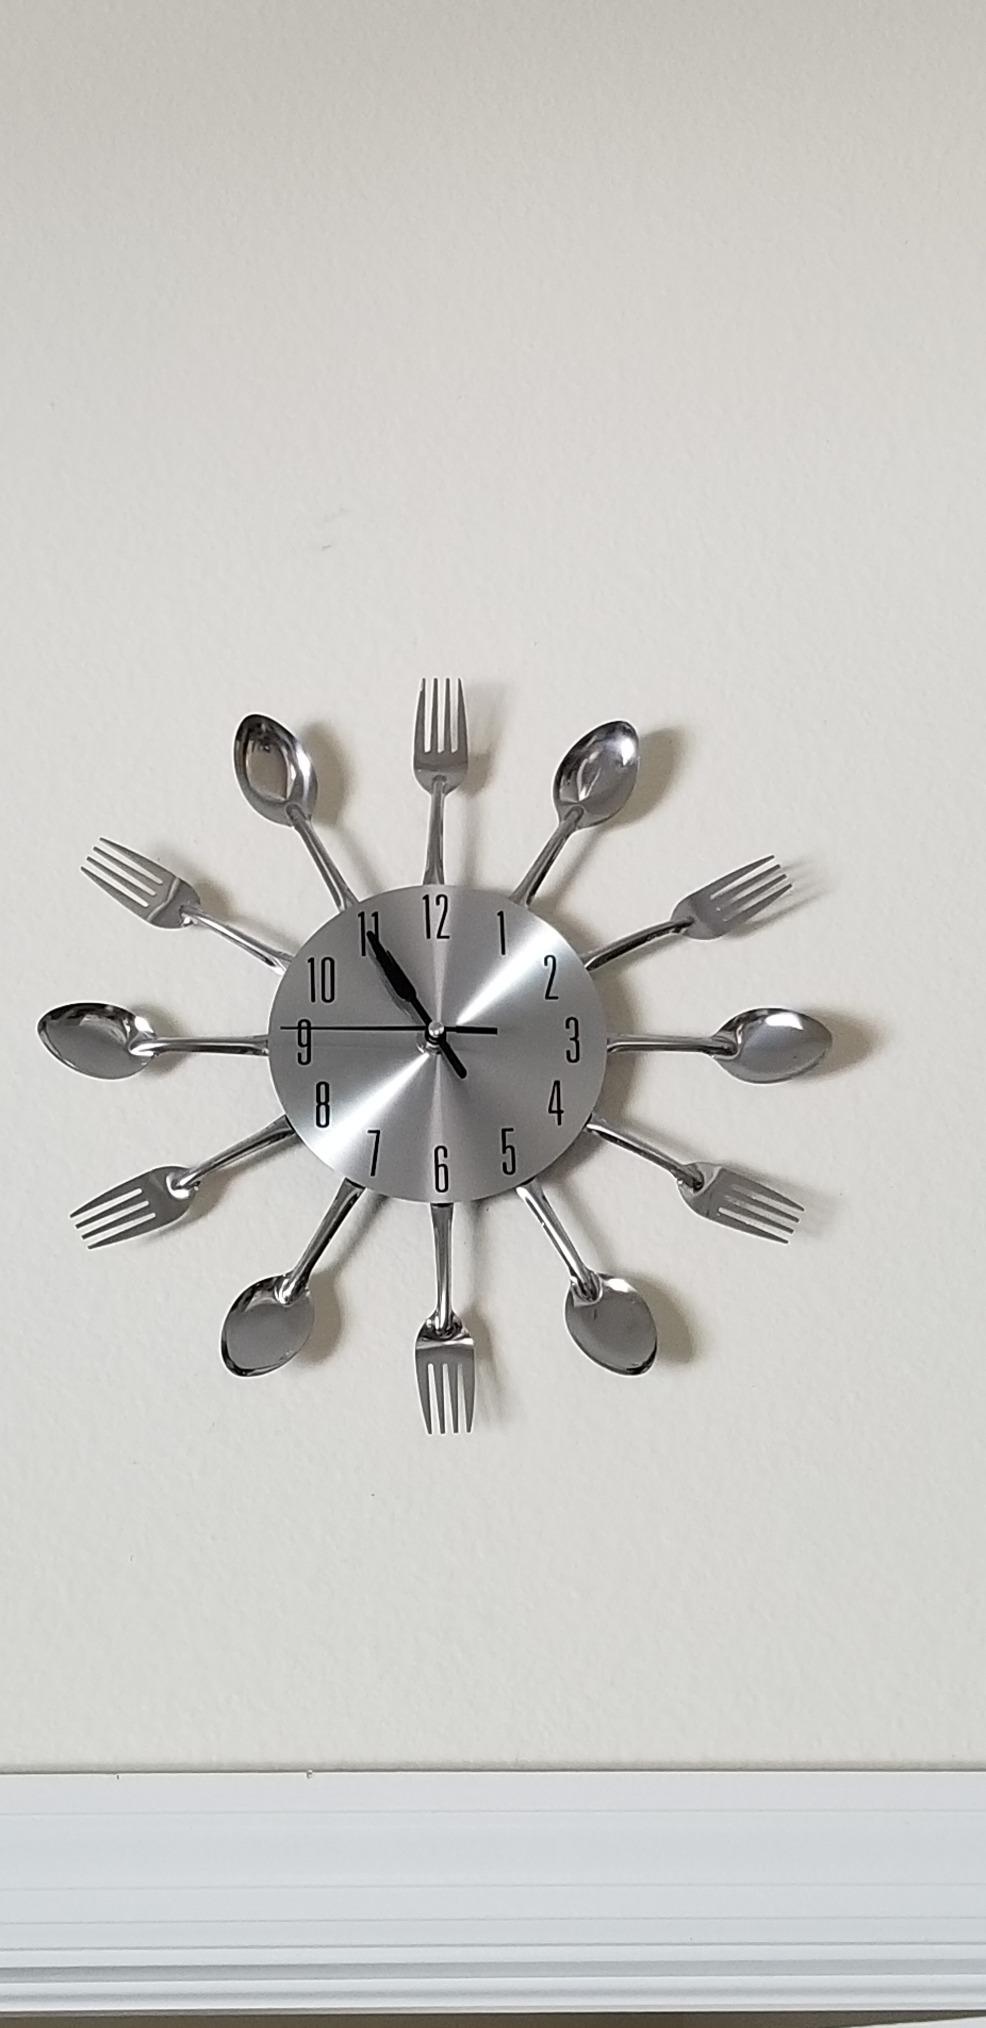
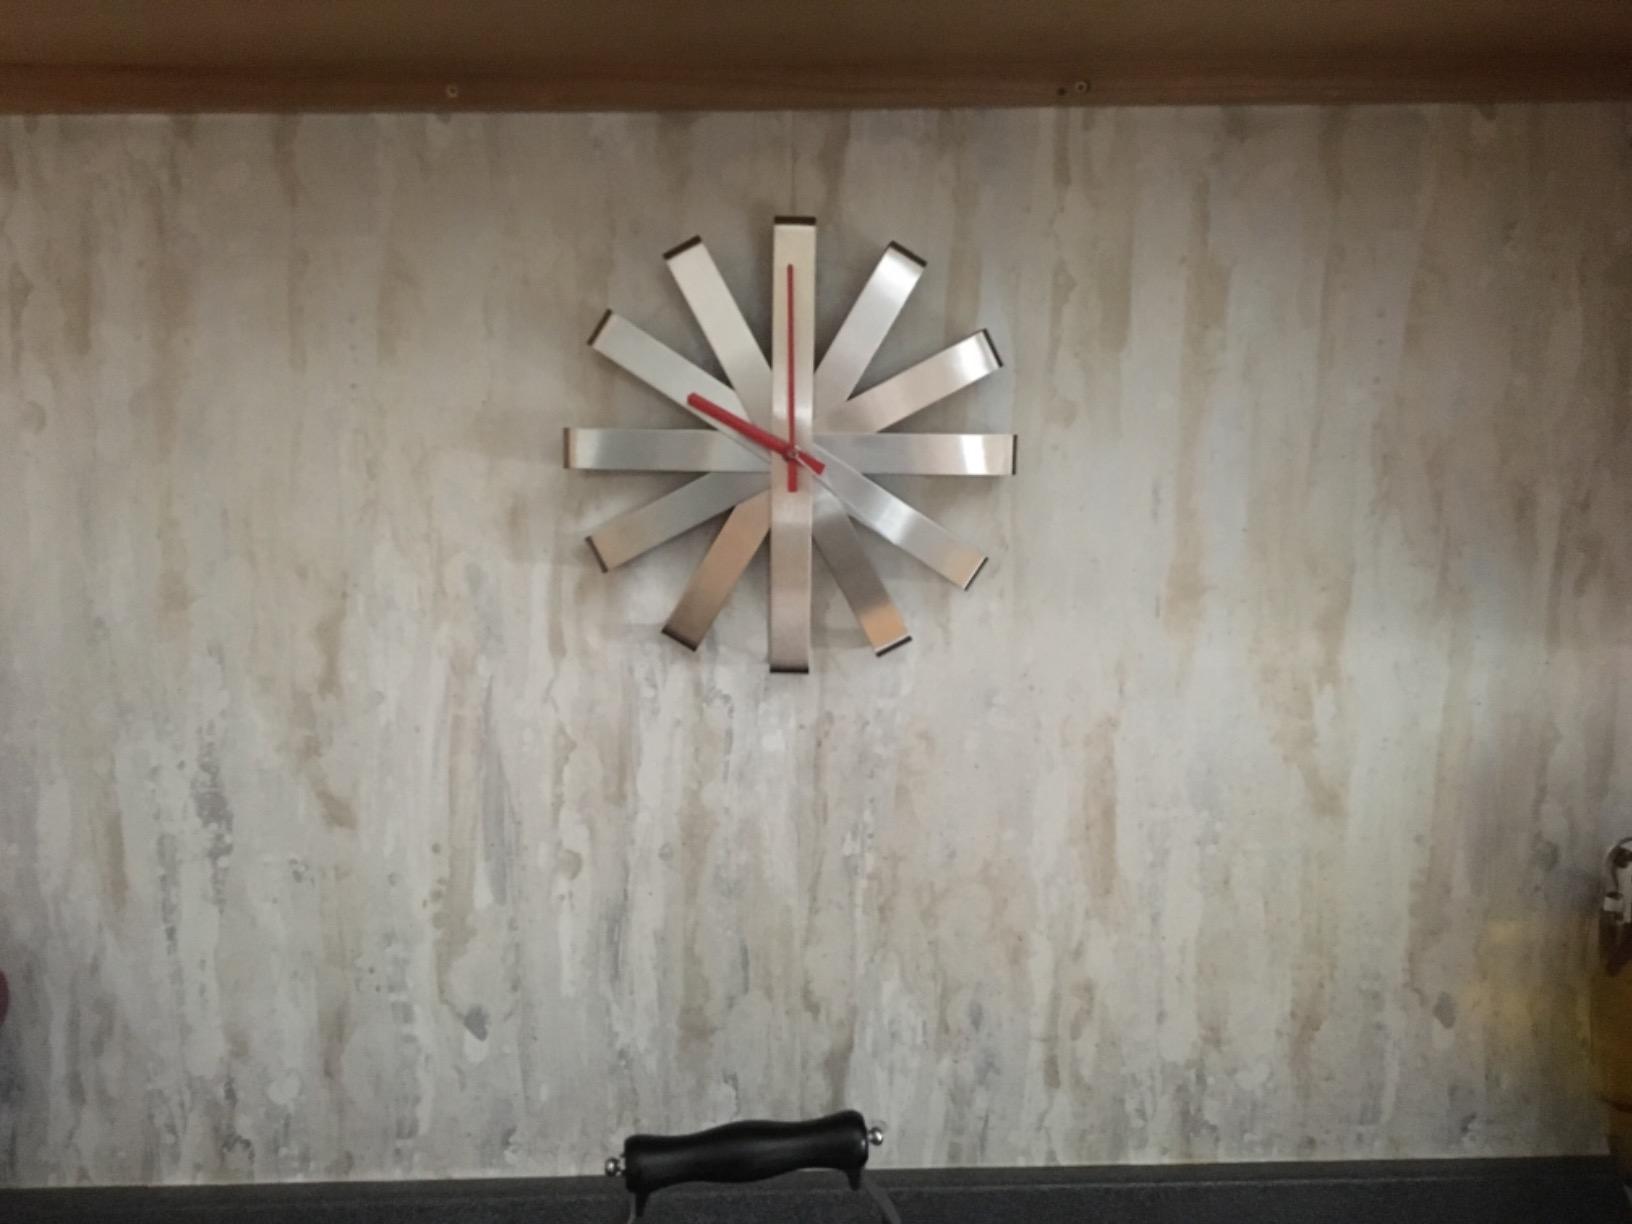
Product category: clock
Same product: no